Scottish baronial architecture

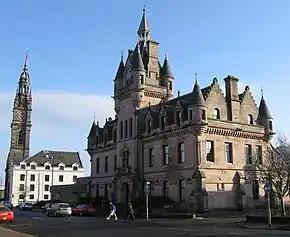
The sheriff court in Greenock (1869) is a typical Scottish Baronial building with crow-stepped gables and corbelled corner turrets.

Scottish baronial or Scots baronial is an architectural style of 19th-century Gothic Revival which revived the forms and ornaments of historical architecture of Scotland in the Late Middle Ages and the Early Modern Period. Reminiscent of Scottish castles, buildings in the Scots baronial style are characterised by elaborate rooflines embellished with conical roofs, tourelles, and battlements with machicolations, often with an asymmetric plan. Popular during the fashion for Romanticism and the Picturesque, Scots baronial architecture was equivalent to the Jacobethan Revival of 19th-century England, and likewise revived the Late Gothic appearance of the fortified domestic architecture of the elites in the Late Middle Ages and the architecture of the Jacobean era.